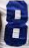
Number: 8